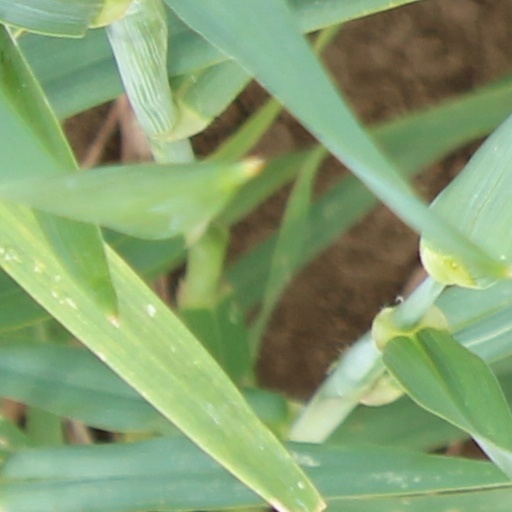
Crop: wheat